Quakers in Upper Canada

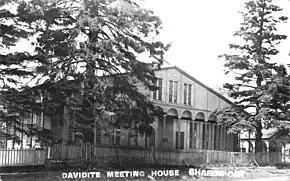
Second Meeting House, Sharon, Ontario

The Children of Peace (1812–1889) were a utopian Quaker sect that separated from the Yonge Street Monthly Meeting of the Society of Friends (in what is now Newmarket, Ontario, Canada) during the War of 1812 under the leadership of David Willson. Today, they are primarily remembered for the Sharon Temple, an architectural symbol of their vision of a society based on the values of peace, equality and social justice. Willson said that he was called in a vision to "ornament the Christian Church with the glory of Israel", which he interpreted to mean as abandoning plainness in meeting houses, and in worship.